Hersfeld Tithe Register

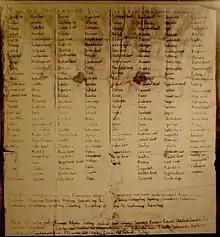
Hersfelder Tithe Register in a transcript from the 11th Century

The Hersfeld Tithe Register (German: ) is a list of the places and castles in the Friesenfeld Gau (territory) and in Hassegau, from which Hersfeld Abbey received tithes. The original document dates from between 881 and 887 or between 896 and 899, but no longer exists. The list is found in a transcript from the 11th Century, which is now in the Hessischen Staatsarchiv Marburg.